Frances Keegan Marquis

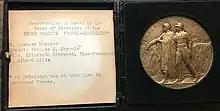
Bonne Volontḗ Franco-Amḗricaine Medal, awarded to Capt. Frances Marquis - Courtesy of West Newbury Historical Society

On the eve of her departure from Algiers in late September 1943, the Franco-American Goodwill Society (Bonne Volontḗ Franco-Amḗricaine) held a luncheon to honor Marquis. At this event, the society's board of directors presented her with a medal honoring her contributions to French-American friendship.